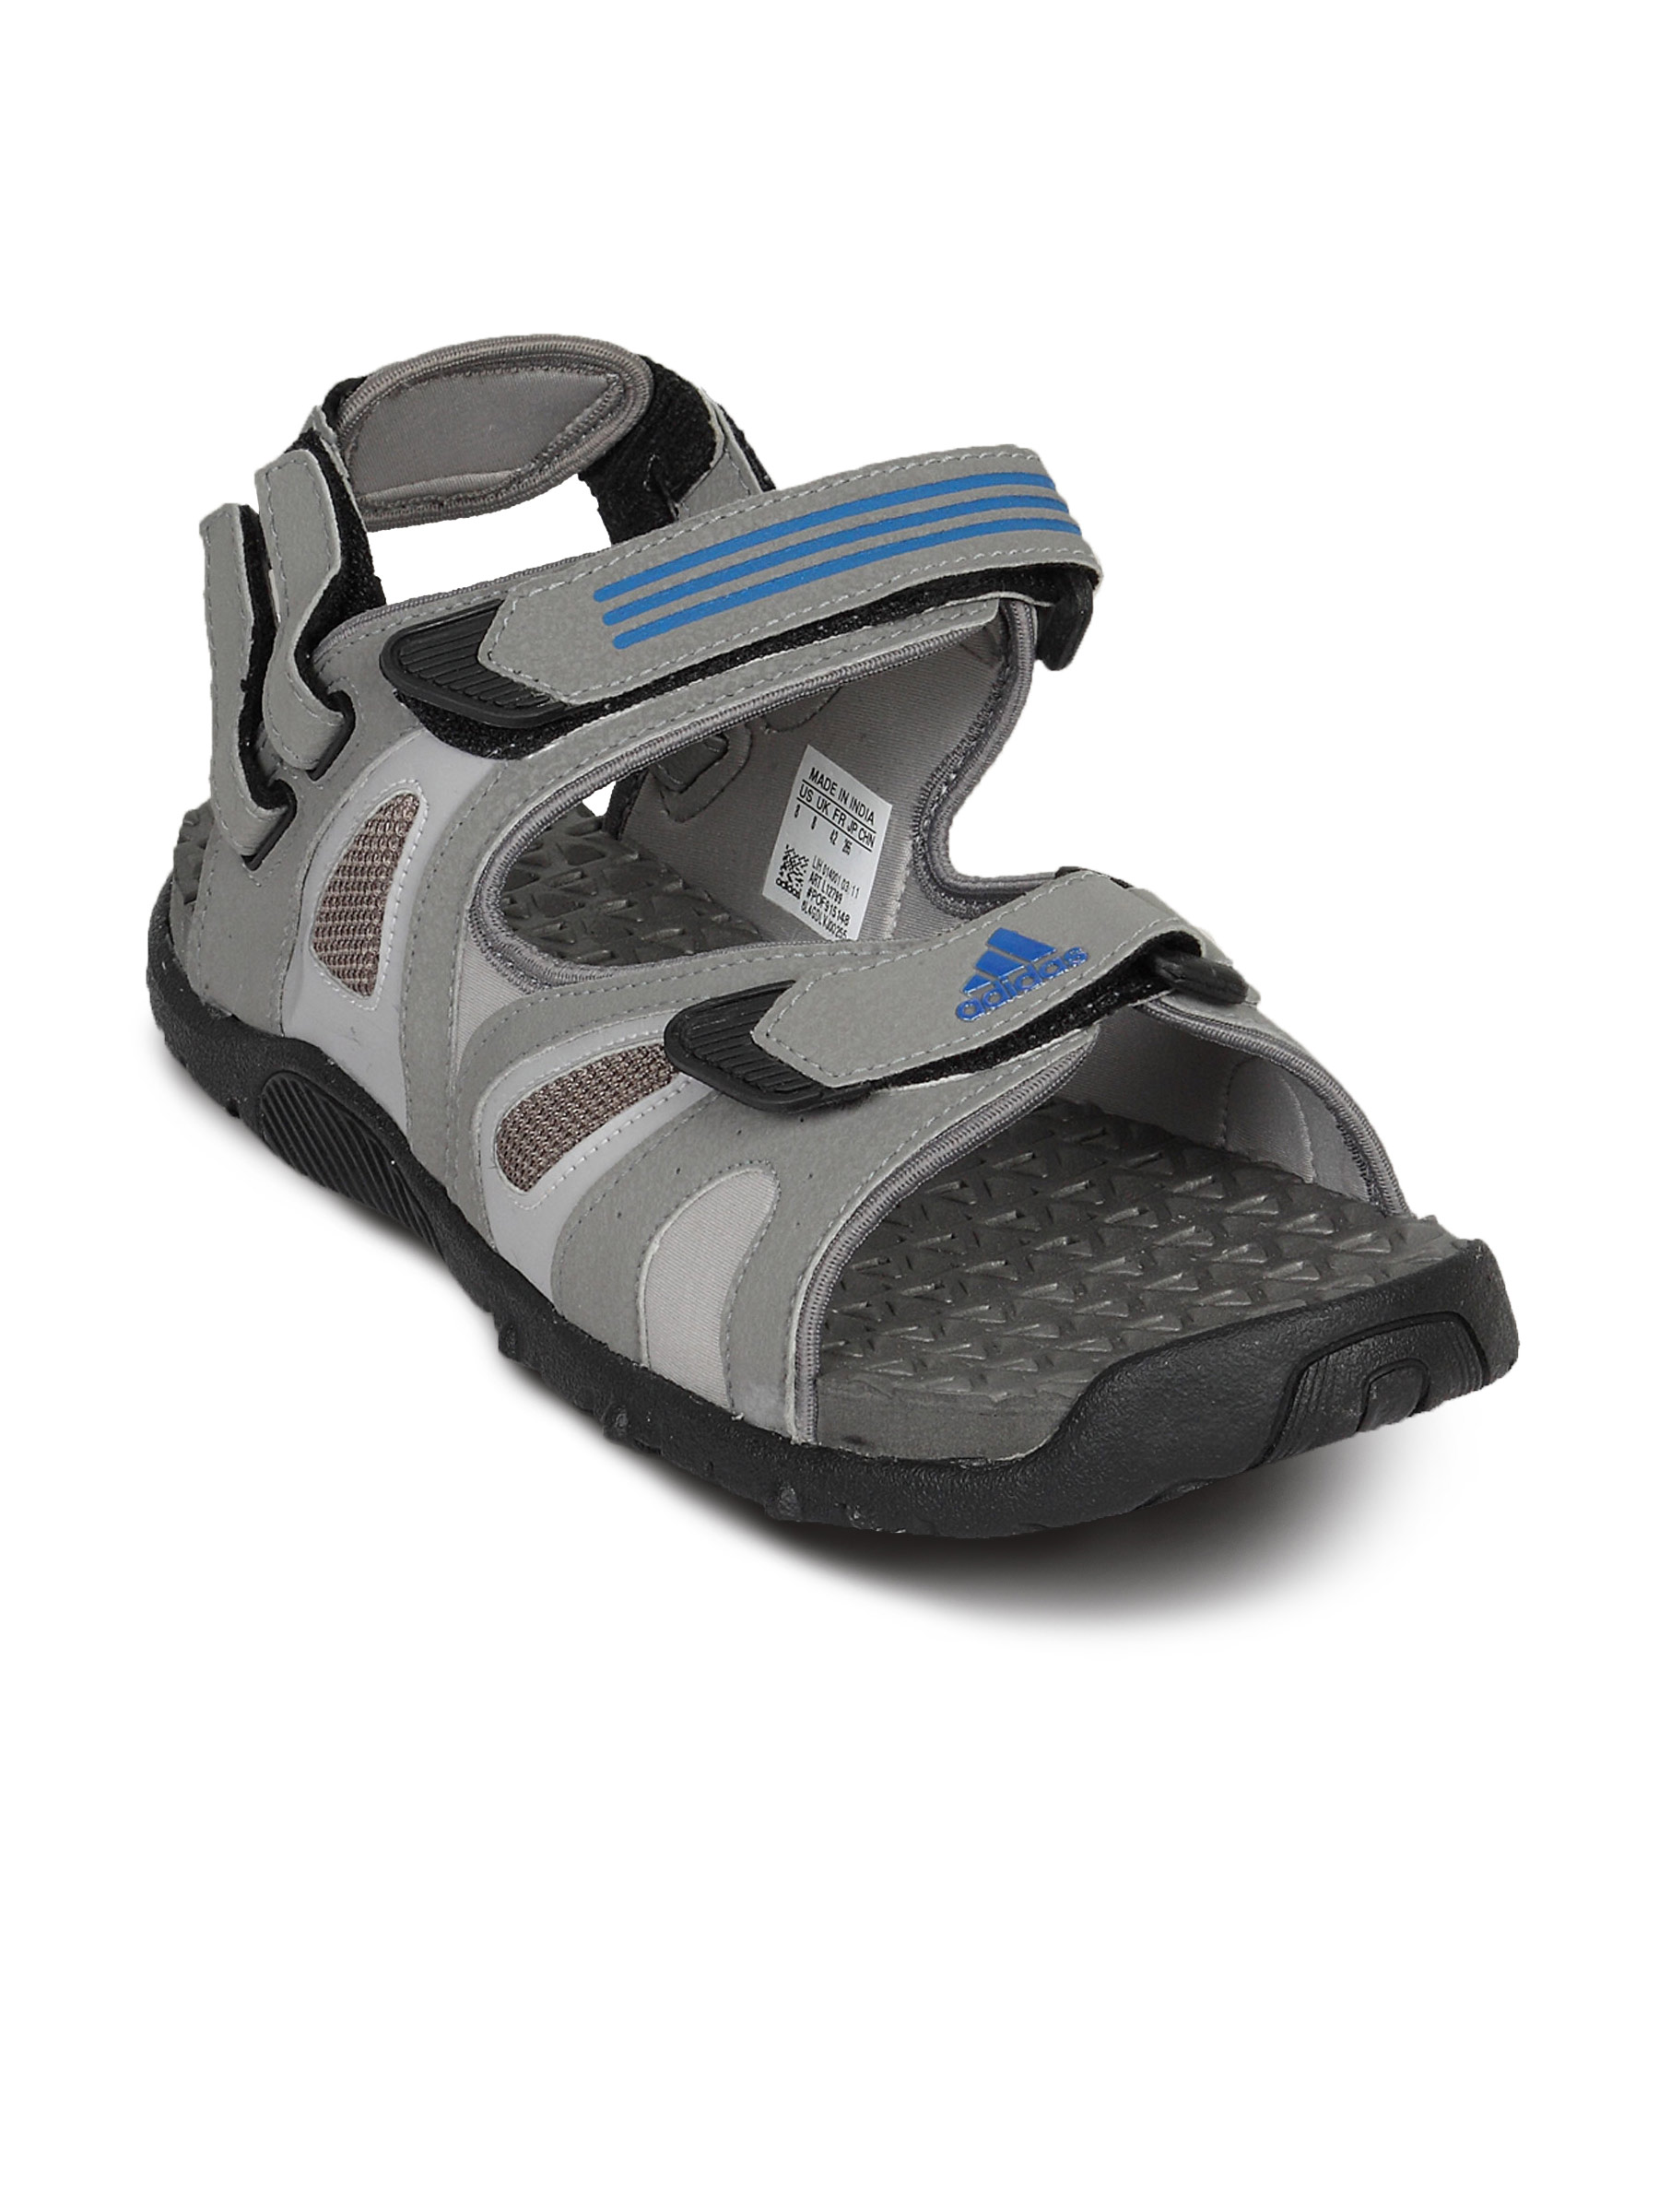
ADIDAS Men Cherokee Black Grey Sandal
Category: Footwear / Sandal / Sandals
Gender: Men
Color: Black
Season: Summer 2011
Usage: Casual